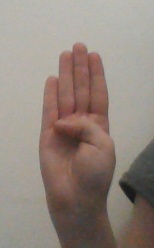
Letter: kaaf